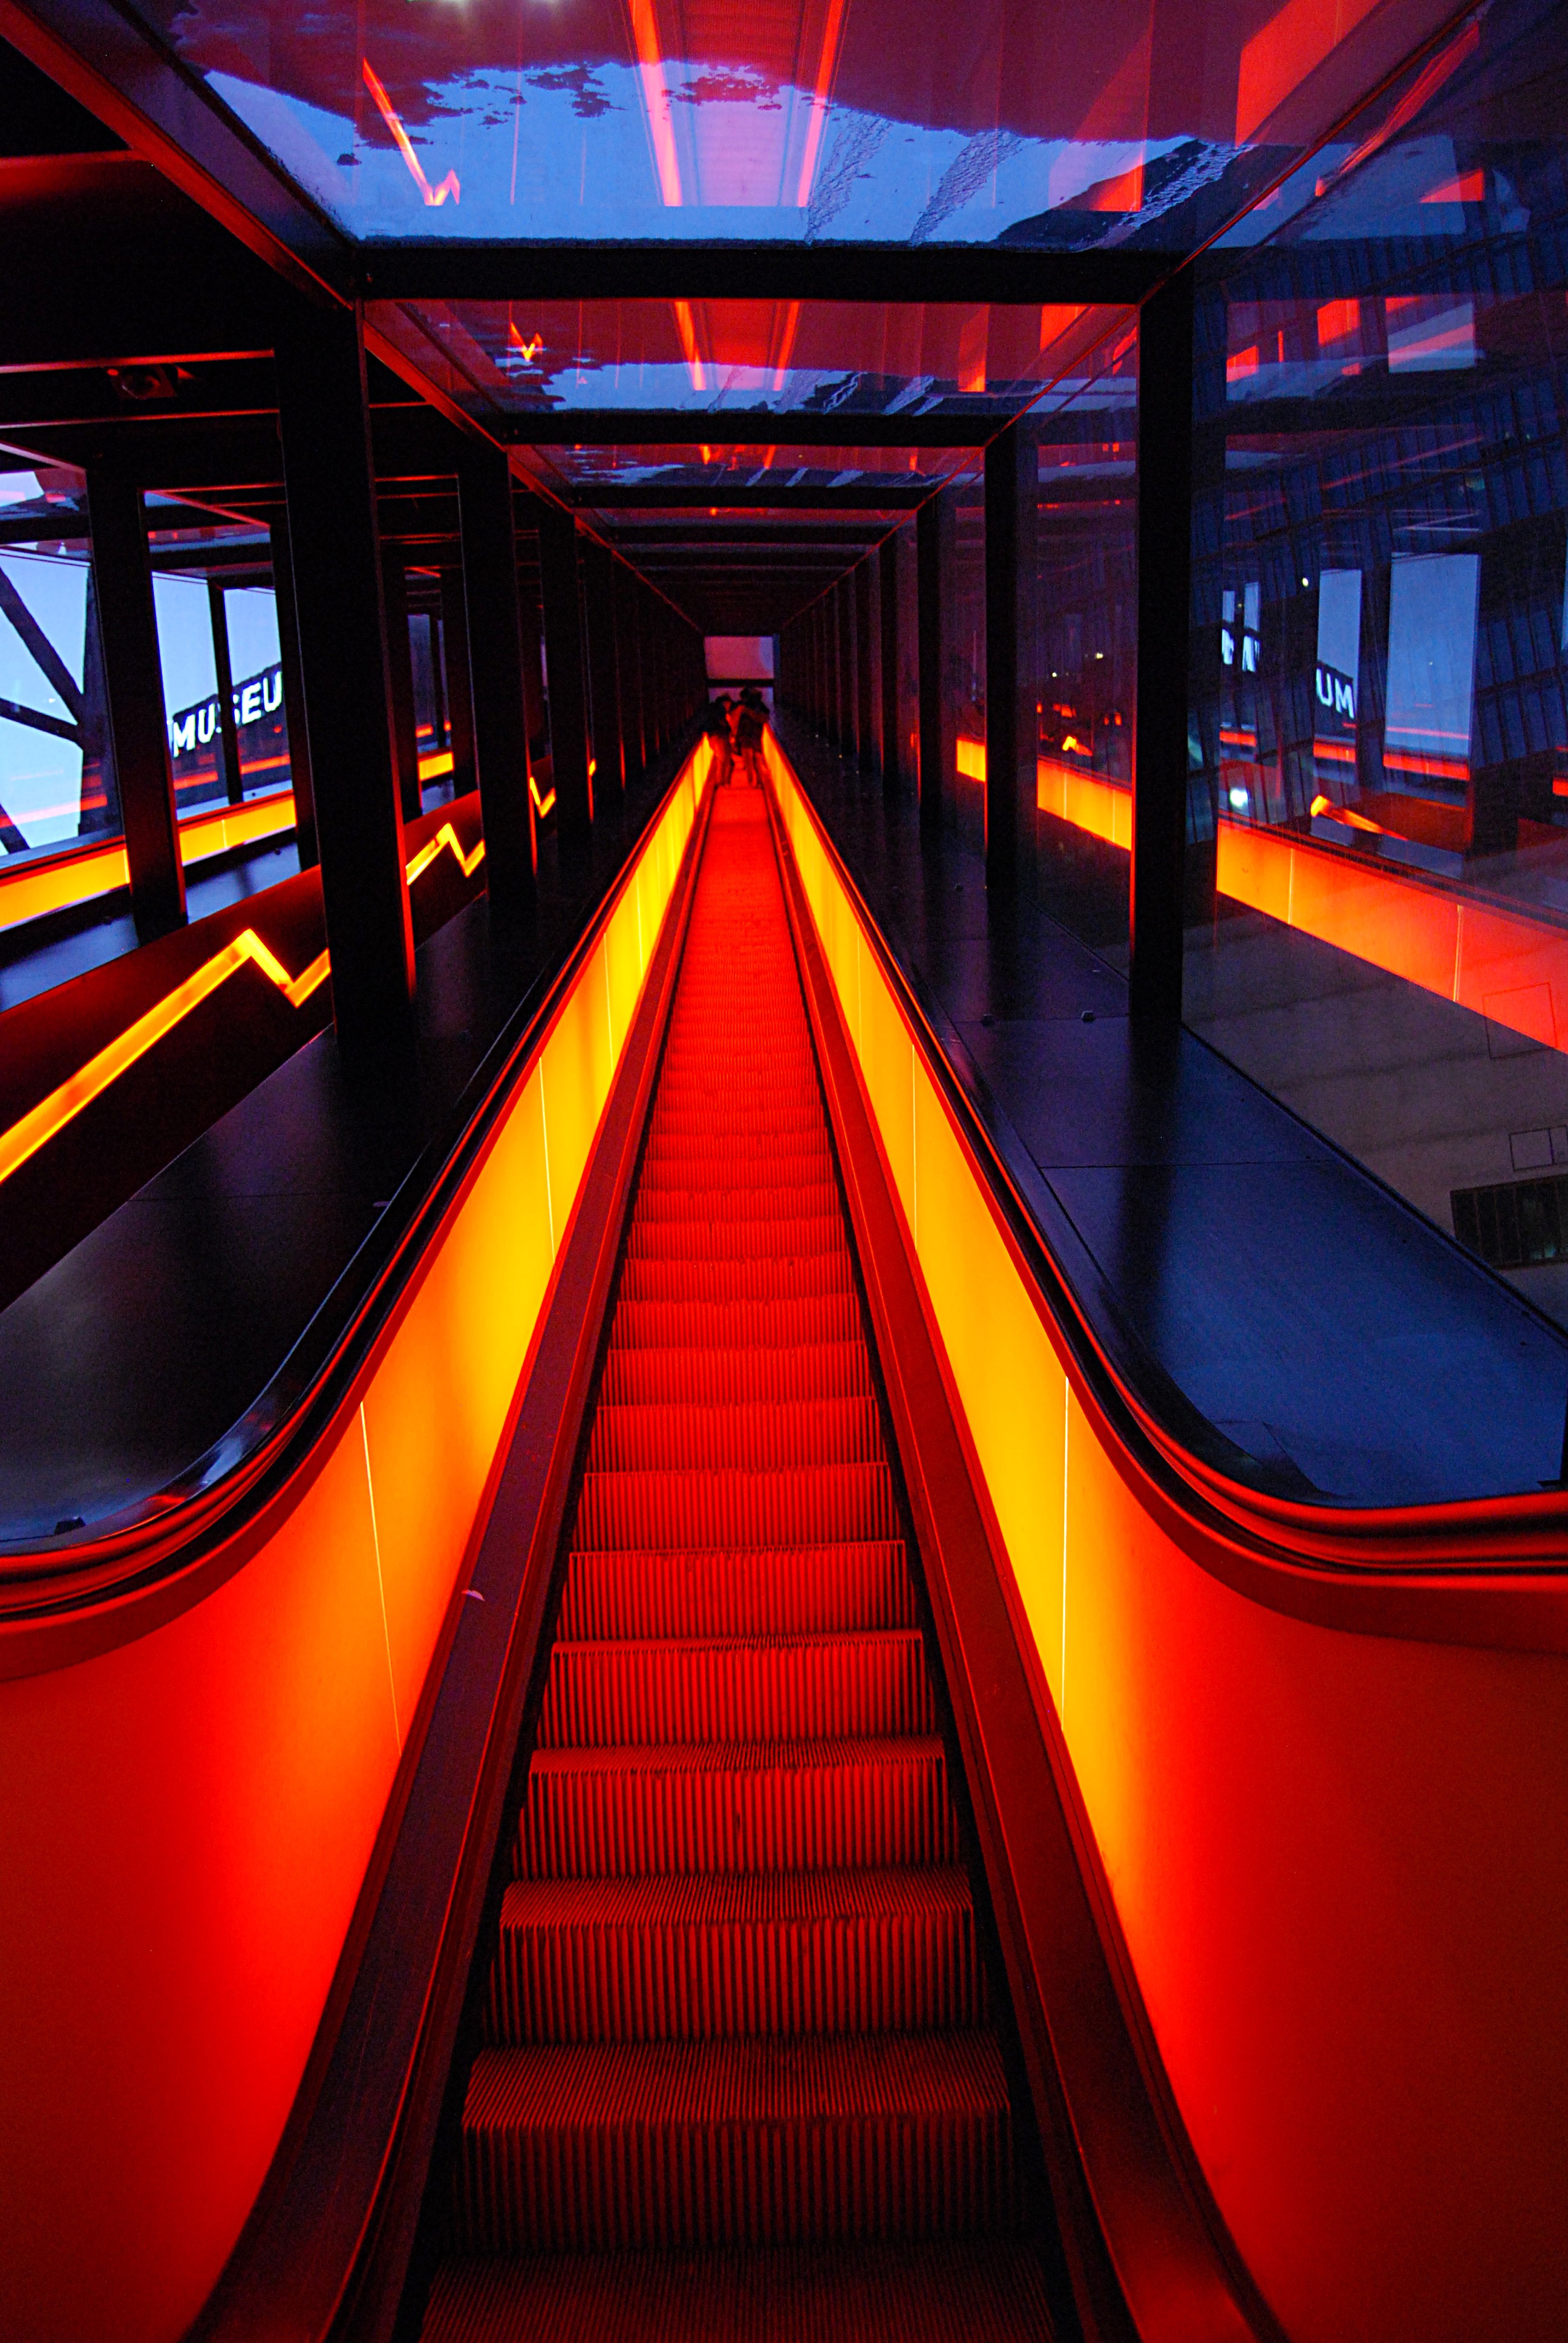
escalator, eat, bowling, sports, symmetry, bill, input, illumination, screenshot, zollverein, ruhr museum